Russell Westbrook

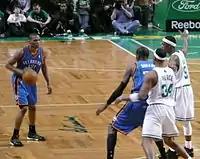
Westbrook (left) looks at then-teammate Kevin Durant in the post against Boston in 2010.

Westbrook was selected fourth overall in the 2008 NBA draft by the Seattle SuperSonics, which then relocated to Oklahoma City and became the Thunder six days later. He signed with the team on July 5, 2008. On March 2, 2009, Westbrook recorded his first career triple-double with 17 points, 10 rebounds and 10 assists. He was the first rookie since Chris Paul and the third rookie in Sonics/Thunder franchise history (Art Harris and Gary Payton) to record a triple-double.